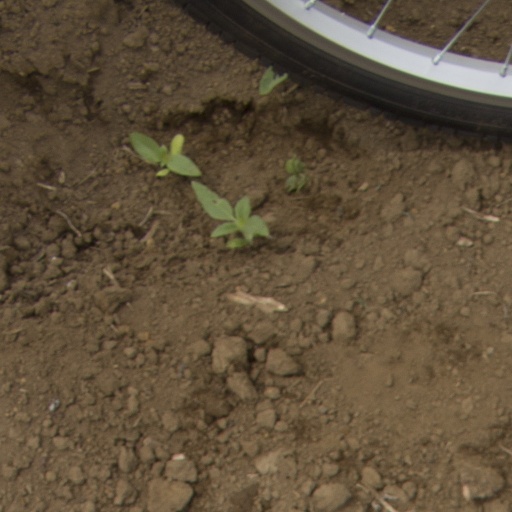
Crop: Jerusalem artichoke